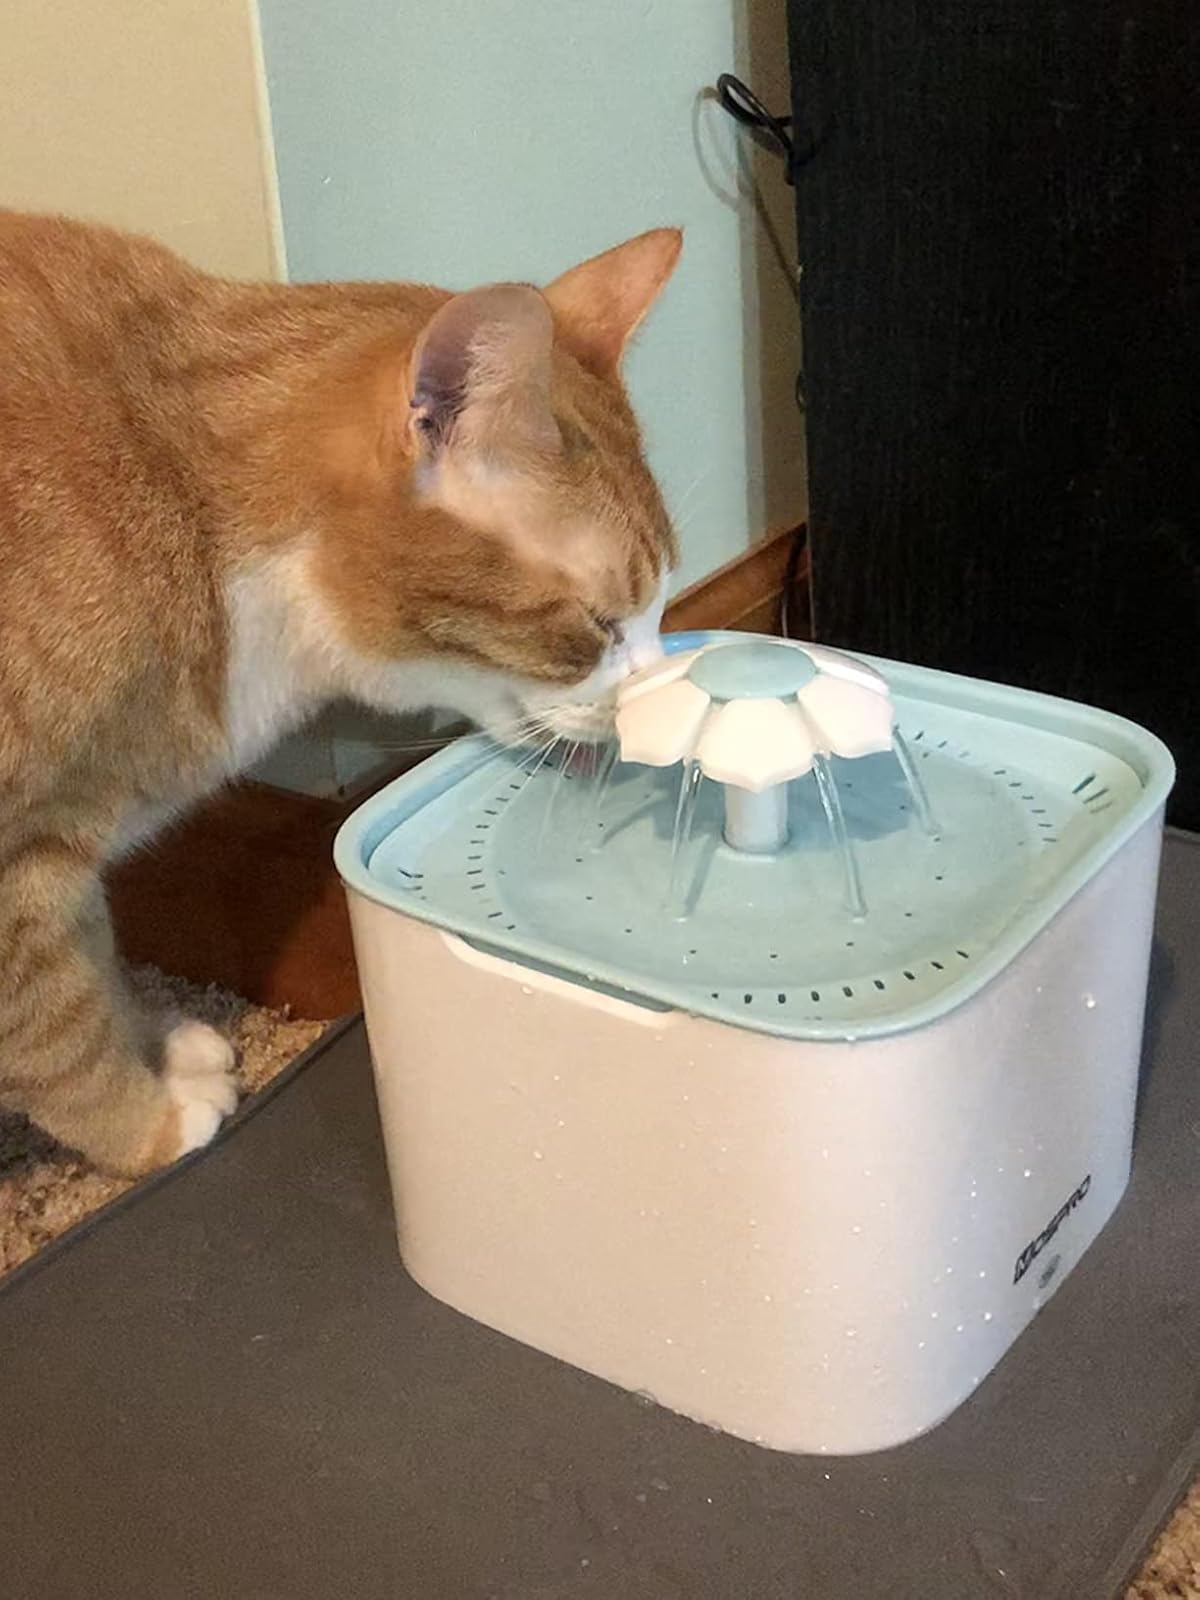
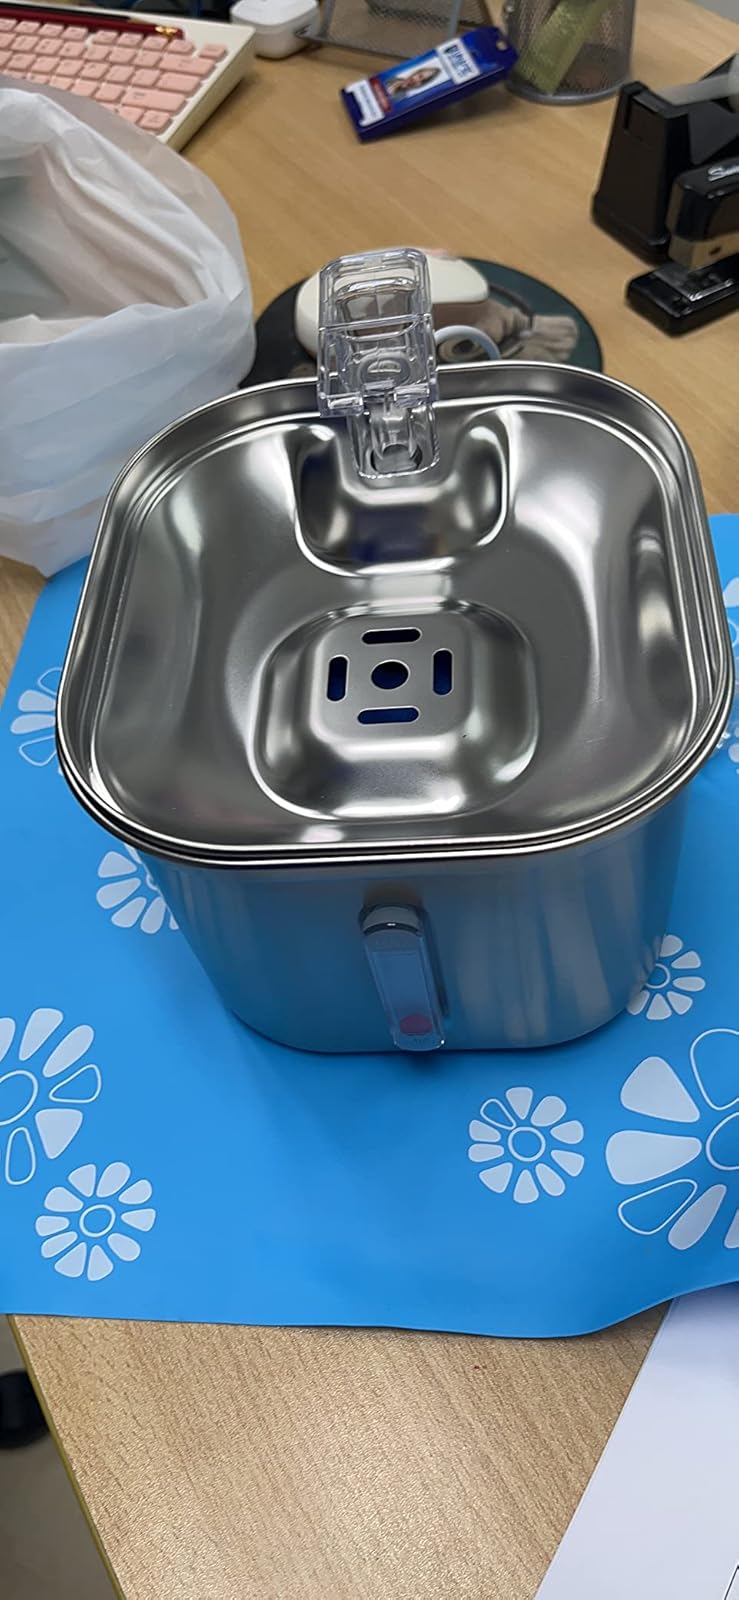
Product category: items_bowl
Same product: no